Willesden Junction station

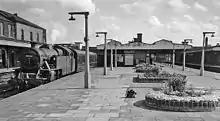
Willesden Junction mainline station - end of platform view in 1962 looking towards Euston

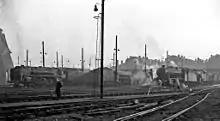
The original motive power depot in 1962

The station developed on three contiguous sites: the West Coast Main Line (WCML) station was opened by the London & North Western Railway on 1 September 1866 to replace the London and Birmingham Railway's Willesden station of 1841 which was to the northwest. Passenger services ended in 1962 when the platforms were removed during the electrification of the WCML to allow the curvature of the tracks to be eased. Later the bridges for the North London line (NLL) were rebuilt.